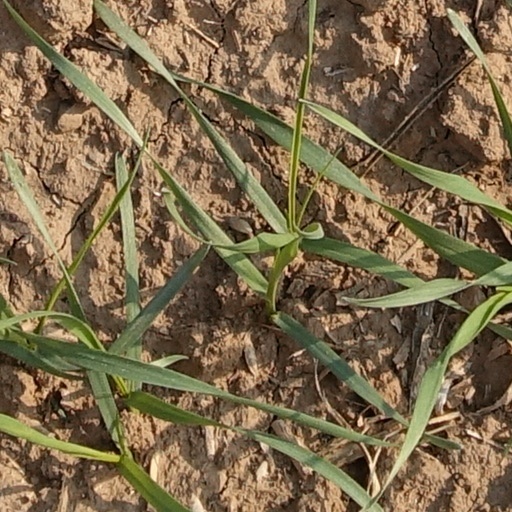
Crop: wheat